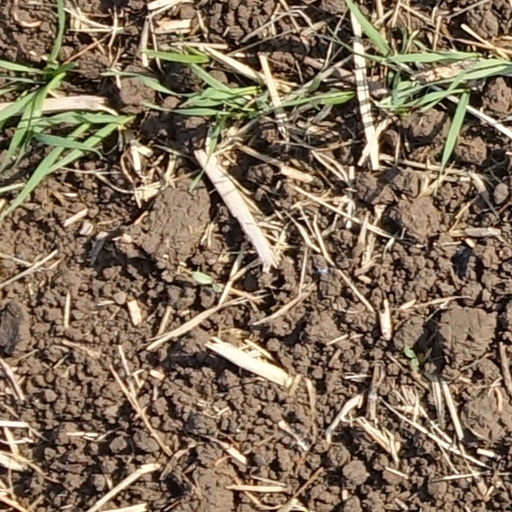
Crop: wheat